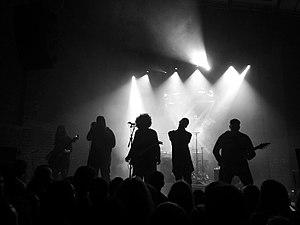
Zeal and Ardor est un projet musical d'avant-garde metal démarré par Manuel Gagneux, un musicien suisse qui avait précédemment créé Birdmask. Créé en 2013, le groupe mélange les styles negro spiritual avec le black metal.